Joseph Johnson (FDNY Commissioner)

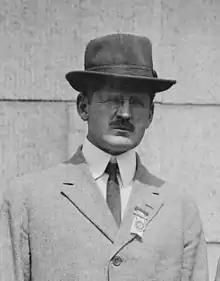
Joseph Johnson in 1913

Joseph H. Johnson Jr. (June 16, 1871 – March 7, 1942) was an American state official. He was New York City Fire Commissioner from 1911 to 1913. He was chief of the New York City Transit Authority. By 1918 he was deputy New York City Comptroller. He served as chief of the New York Public Service Commission in 1921.